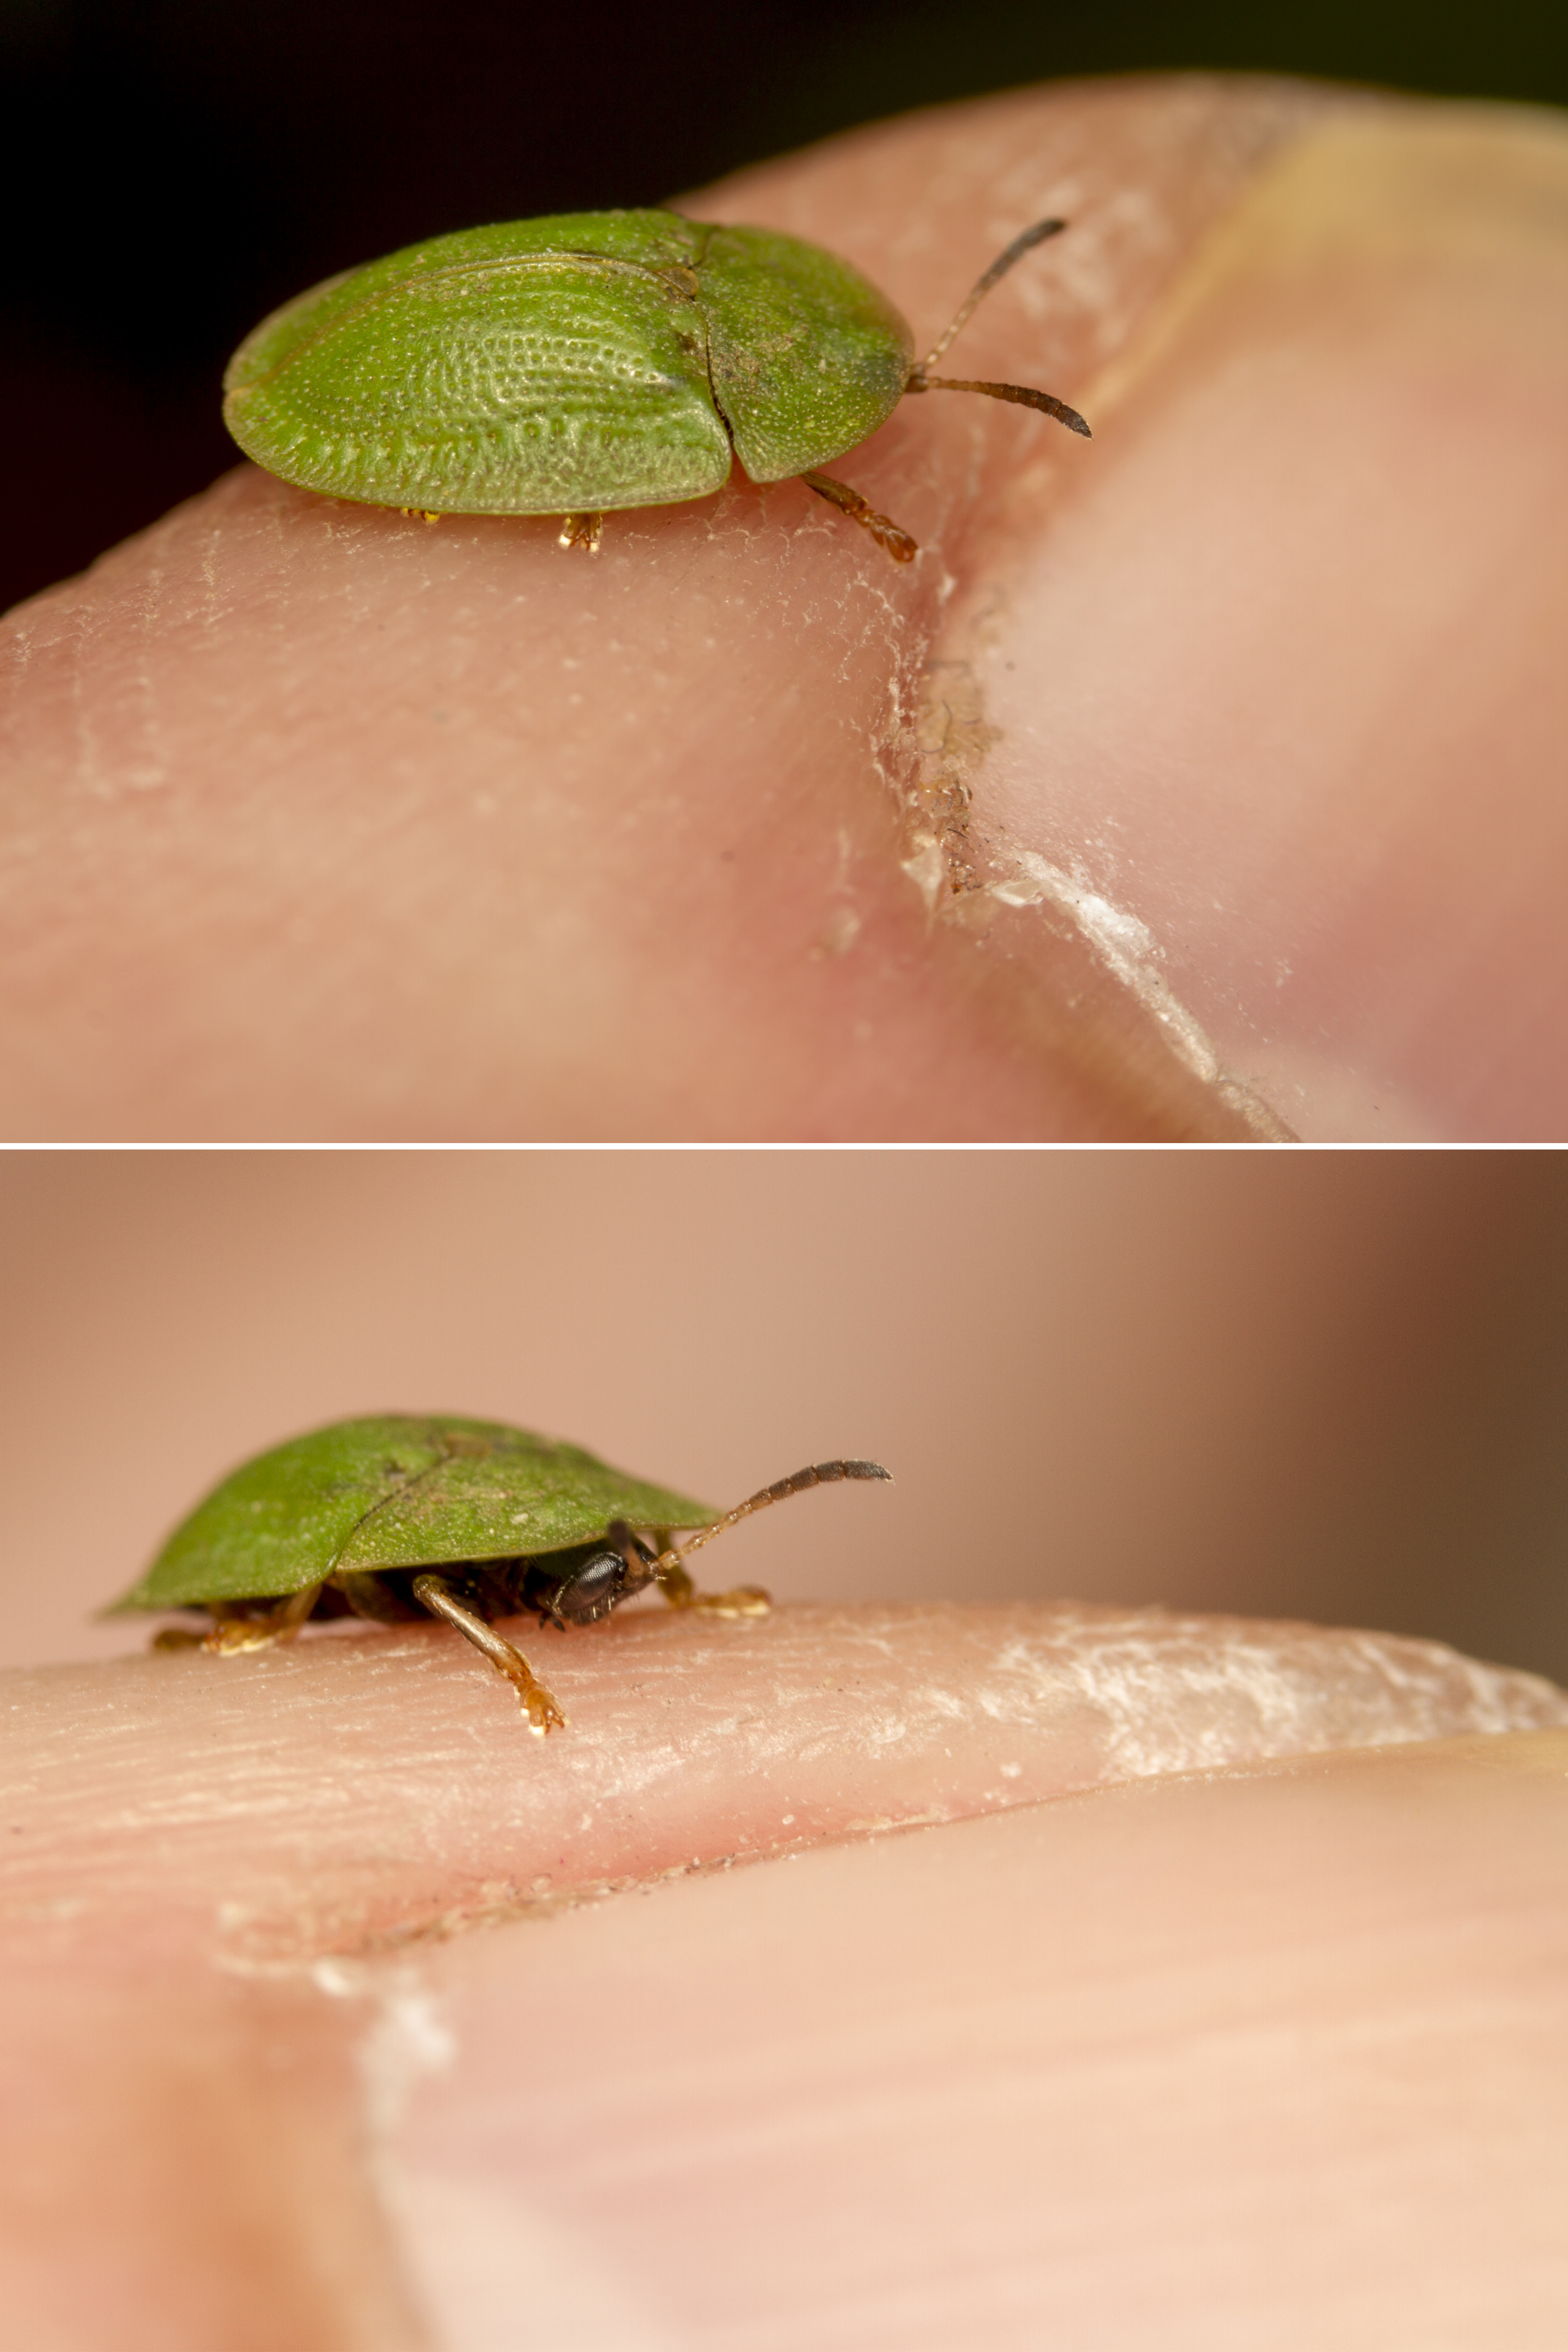
hand, photography, leaf, petal, insect, macro, garden, fauna, invertebrate, close up, outdoors, uk, canon7d, pest, nikkvalentine, peterborough, extensiontubes, canon60mmmacrousm, cassidarubiginosa, thistletortoisebeetle, macro photography